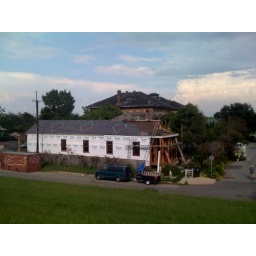
This house in Holy Cross is getting a slate roof with a custom design.